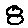
Label: 8